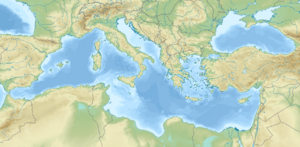
La mer de Ligurie ou mer Ligurienne, ou encore mer Ligure, est la mer qui baigne la Ligurie. Elle est une partie de la mer Méditerranée au même titre que la mer Tyrrhénienne.
Corfou ou Corcyre est une île grecque située en mer Ionienne, sur la façade occidentale de la Grèce, à proximité de sa frontière avec l'Albanie. Elle est la capitale de la périphérie des îles Ioniennes.
Lampedusa est une île italienne d’une superficie de 20,2 km² peuplée de 6 299 habitants. Elle est située à 128 km à l'est-nord-est du ras Kaboudia, entre l’île de Malte et la Tunisie. Elle appartient à l’archipel des Pélages qui comprend, outre Lampedusa, Linosa et l'îlot de Lampione.
Othoni est une île grecque située dans le canal d'Otrante au nord-ouest de Corfou. Elle forme un district municipal du dème de Corfou.